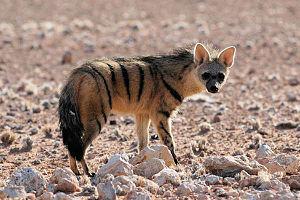
Le Protèle, aussi connu sous le nom de loup fouisseur, est un mammifère de la famille des Hyaenidae, et est la seule espèce du genre Proteles et de la sous-famille Protelinae.
Le parc transfrontalier du ǀAi-ǀAis/Richtersveld est un parc national partagé entre l'Afrique du Sud et la Namibie qui regroupe deux anciens parcs nationaux, le parc national du Richtersveld en Afrique du Sud et le parc récréatif des sources chaudes de ǀAi-ǀAis en Namibie. C'est un vaste désert de montagne, géré conjointement par les Namas et SANParks, qui abrite la plus grande variété au monde de plantes succulentes.